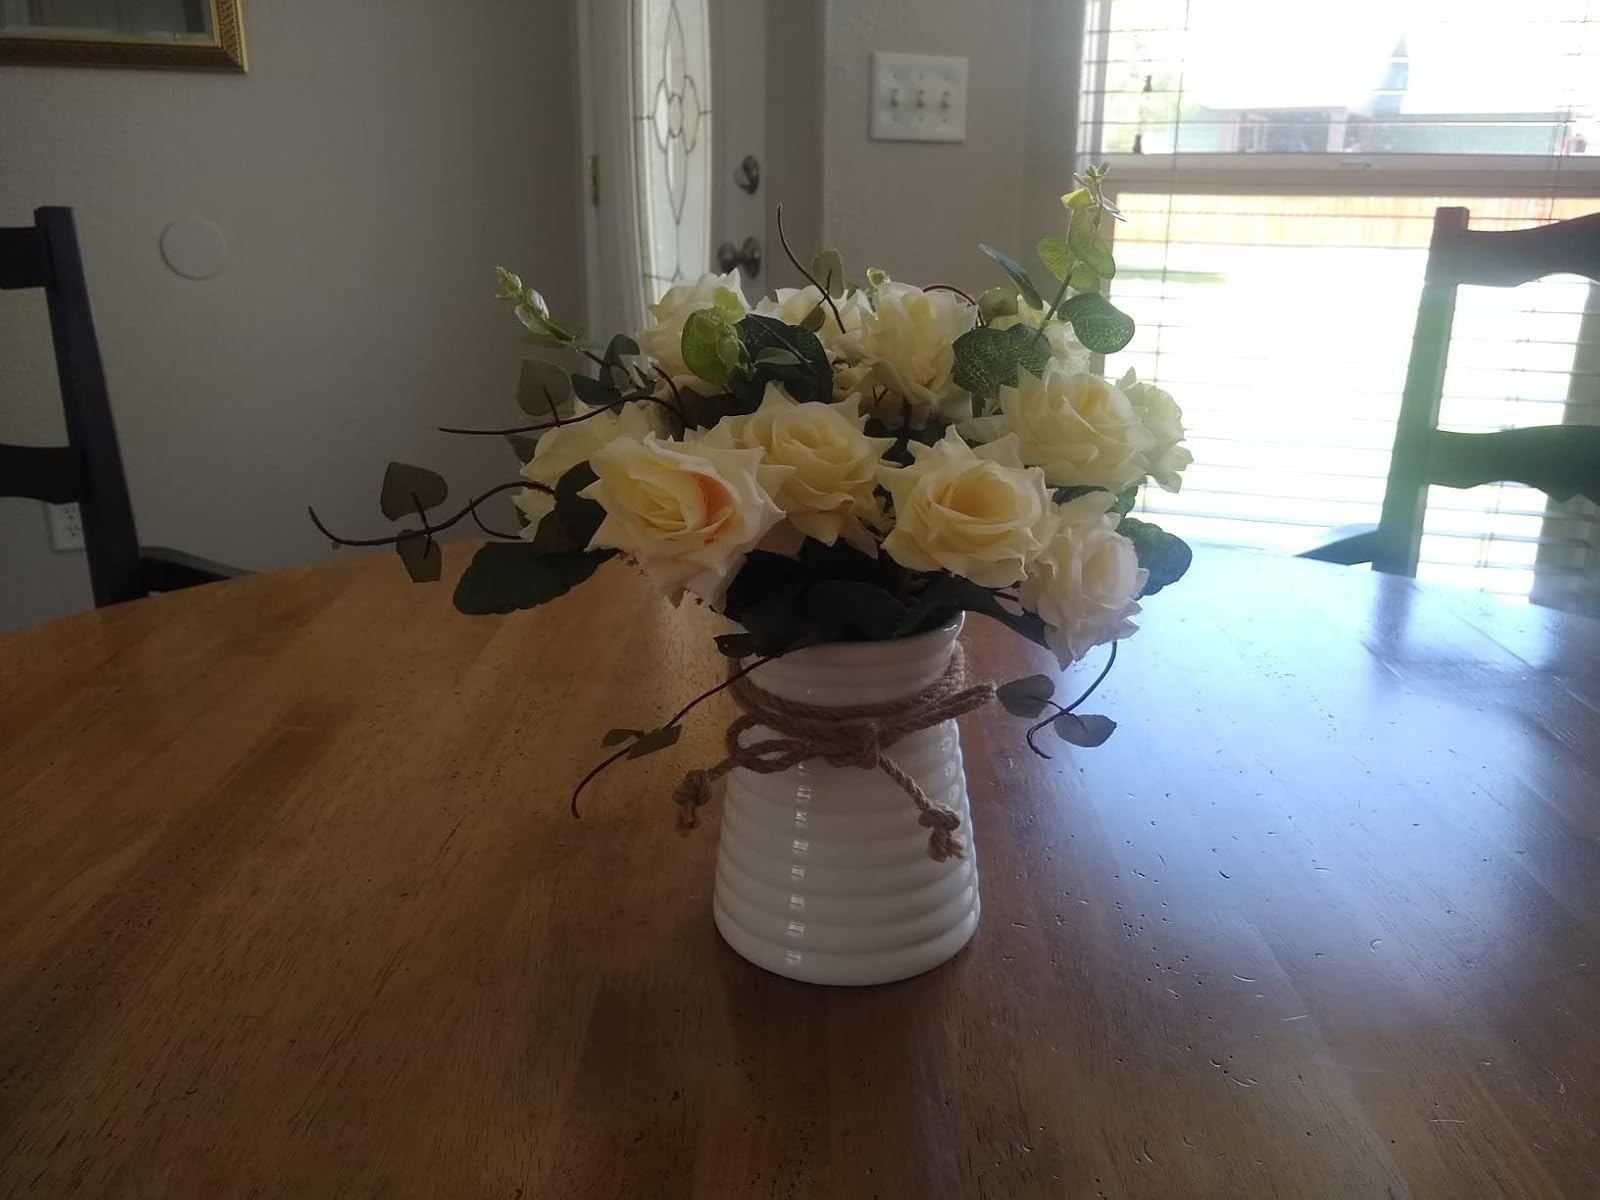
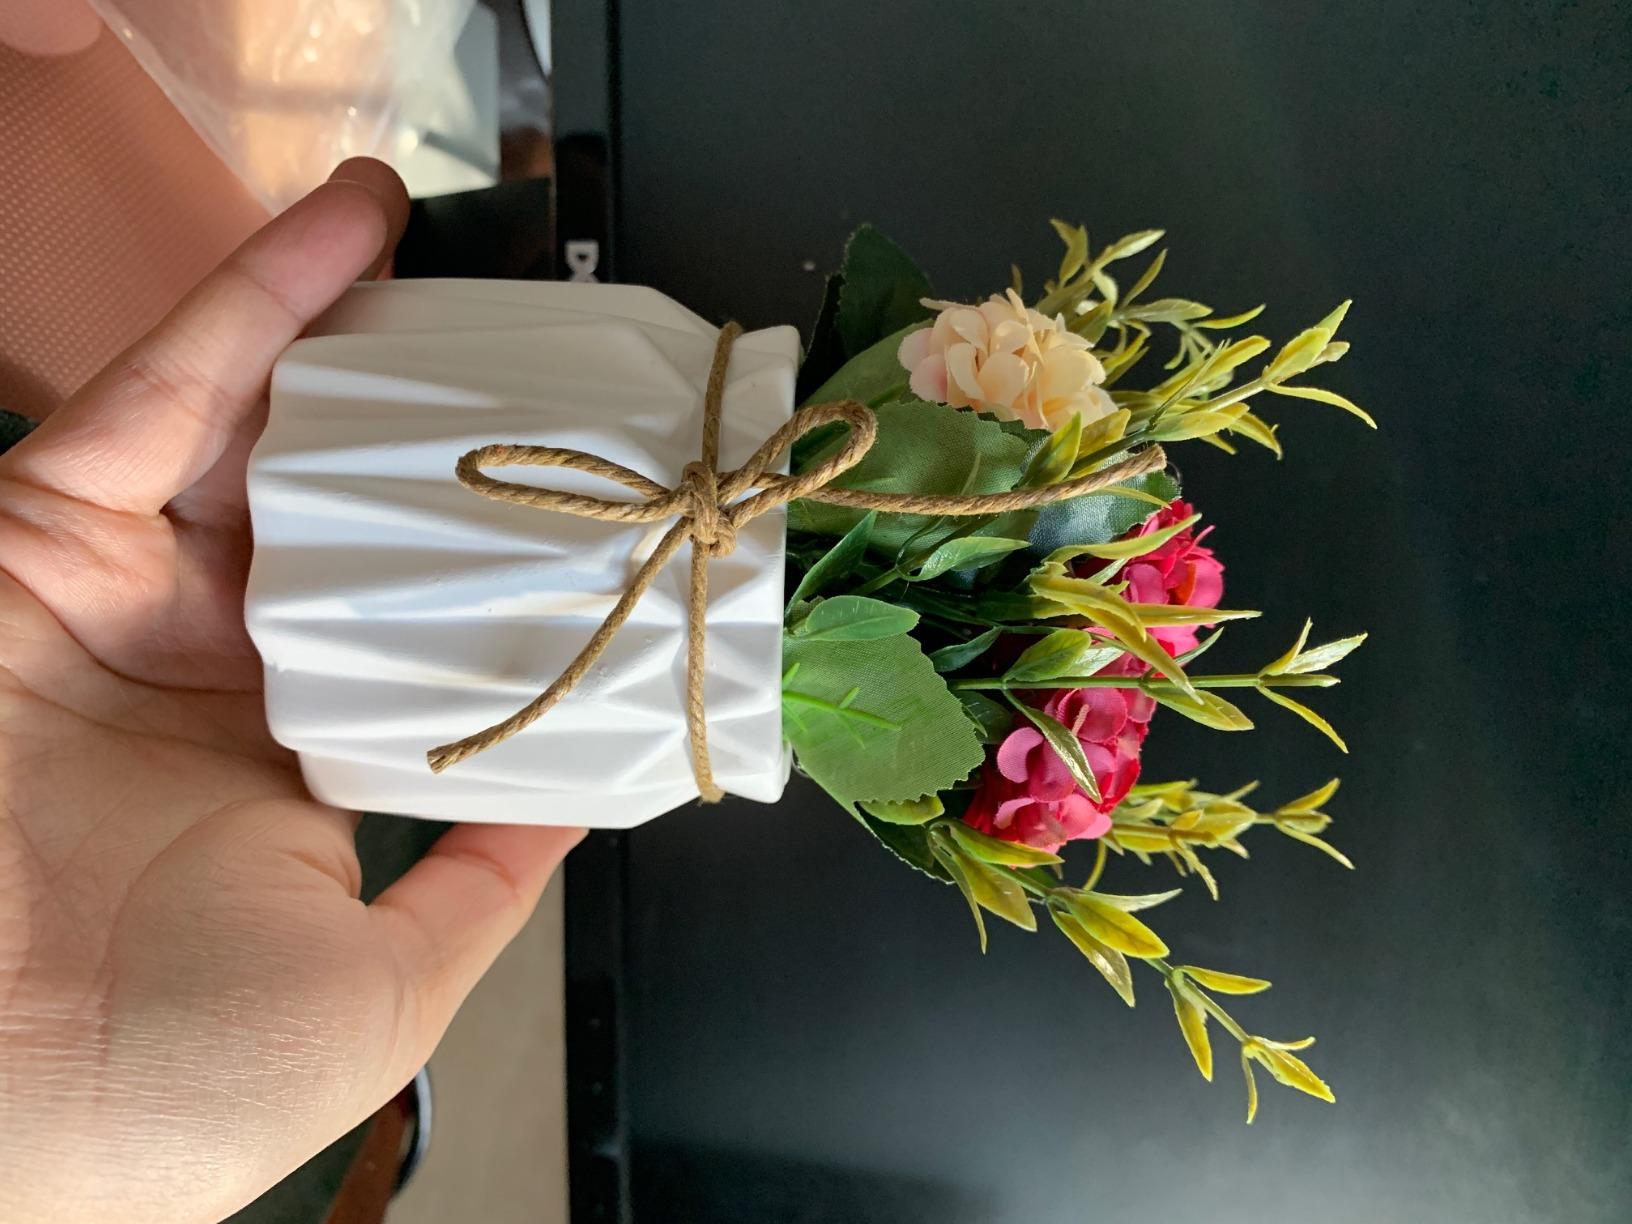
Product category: vase
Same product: no